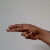
The image shows a hand gesture representing the letter 'H' in Indian Sign Language.